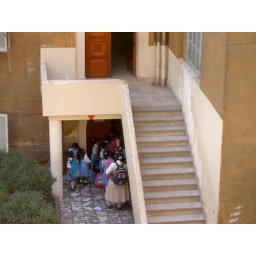
001 primary girls crowd around the library door